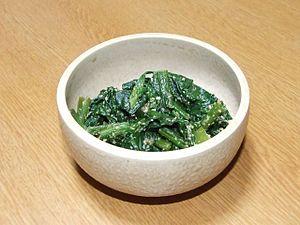
Aemono est le nom d'une technique de cuisine japonaise consistant à servir des algues, légumes ou fruits de mer en une salade assaisonnée d'une sauce épaisse dont les ingrédients les plus fréquents sont la sauce soja, le vinaigre, le mirin, le sucre et le dashi.
Goma-ae, parfois aussi orthographié gomaae ou gomae, est un plat d'accompagnement de la cuisine japonaise. Il est fait à partir de légumes et de sésame.